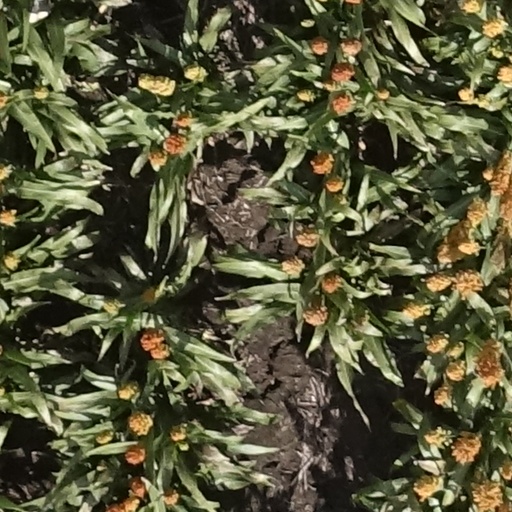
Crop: sorghum